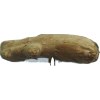
Label: ginger